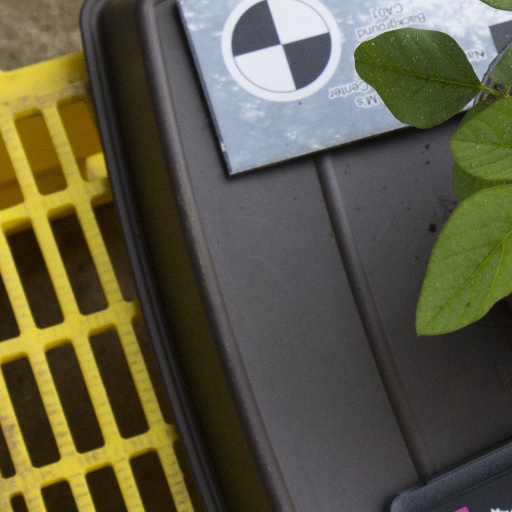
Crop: soybean